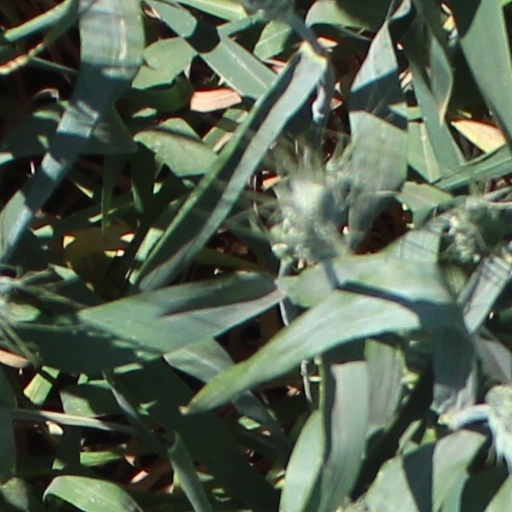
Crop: wheat